Max Hodann

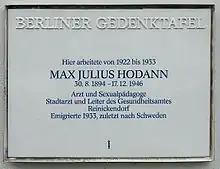
A plaque to Hodmann hanging at Reinickendorf 45, in Berlin

Max Hodann was born in Neisse, Upper Silesia, the son of a military doctor. After his father died in 1899, Hodann and his mother moved to Berlin, then to Meran in the Tyrol, and back to Berlin in 1904. He was educated at a Berlin "gymnasium" and took part in the German Youth Movement. He studied medicine at the University of Berlin, graduating (after interruption to for army service in World War I) in 1919.